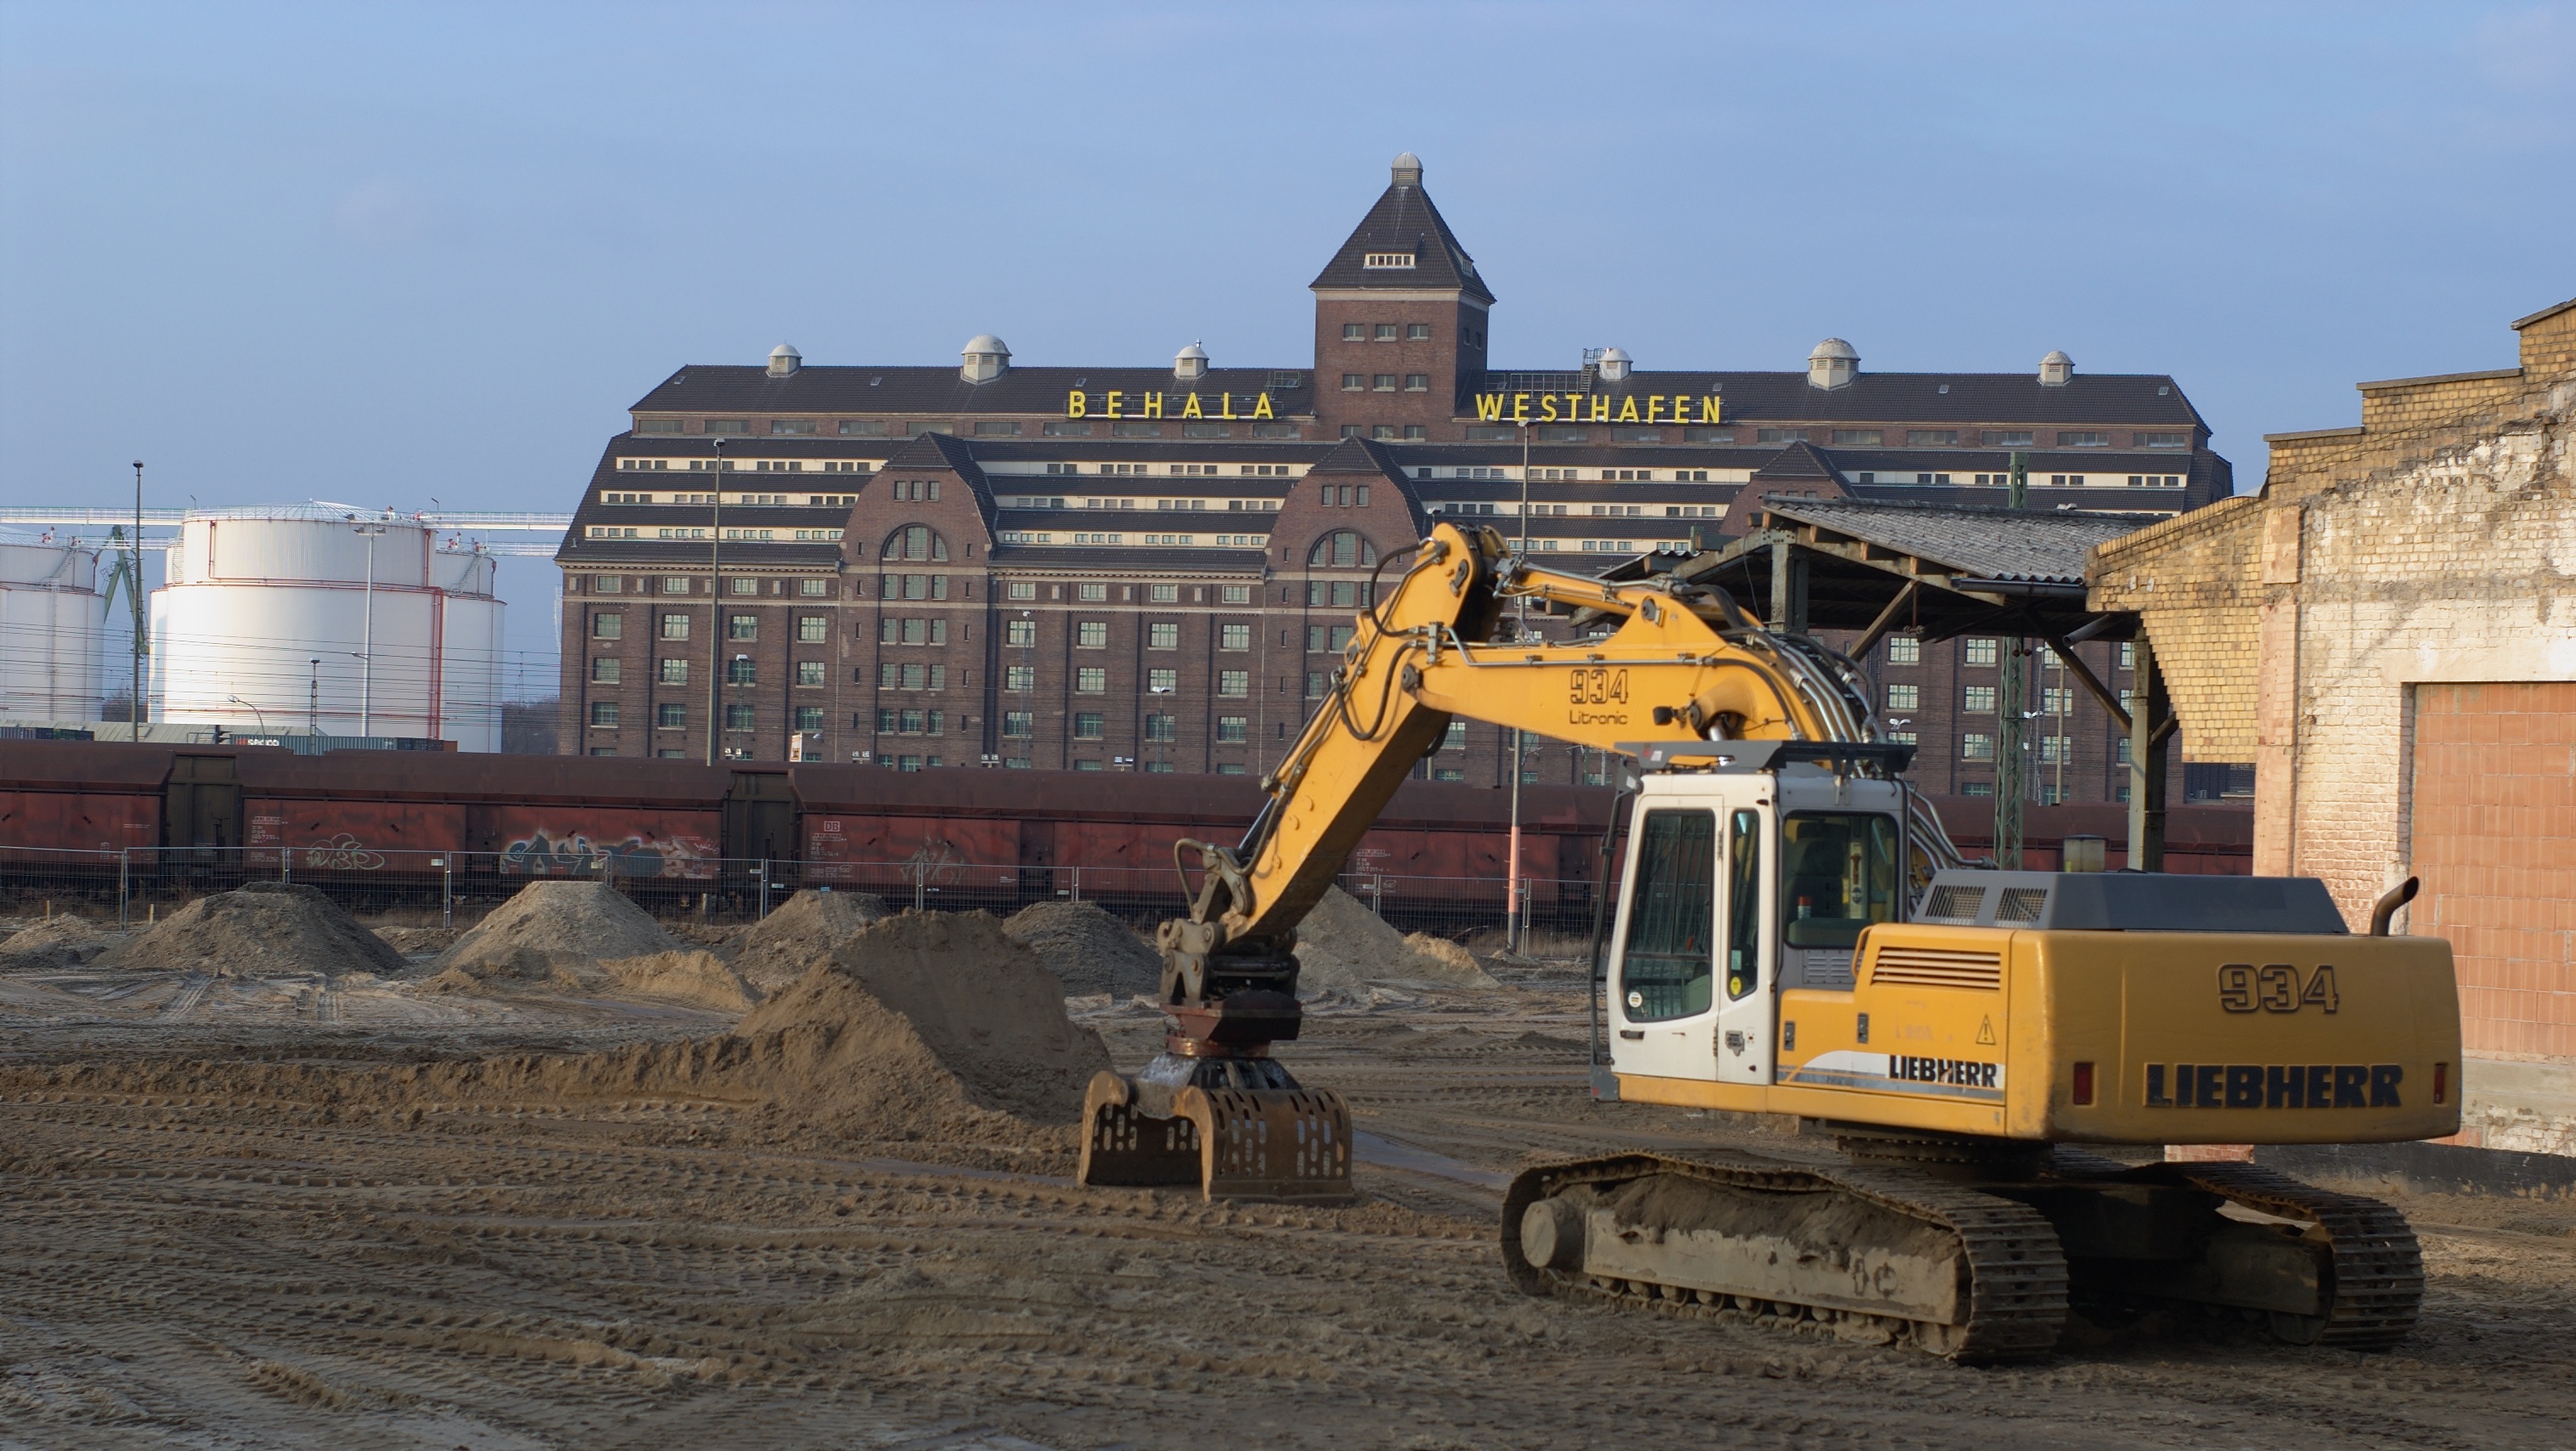
asphalt, transport, construction, vehicle, 50mm, rawtherapee, germany, deutschland, berlin, pentax, crane, demolition, lenstagged, steffenzahn, k100d, justpentax, iamflickr, fa50, fa50mm, smcpentaxfa11450mm, pentaxfa50mm, smcpfa50mmf14, construction equipment